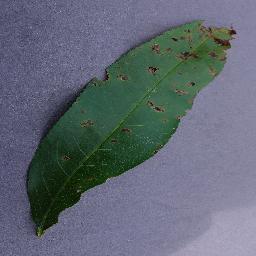
Label: Peach___Bacterial_spot